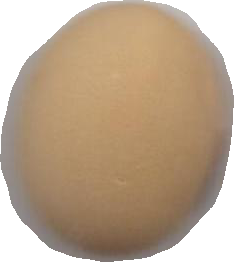
Variety: Anjasmoro